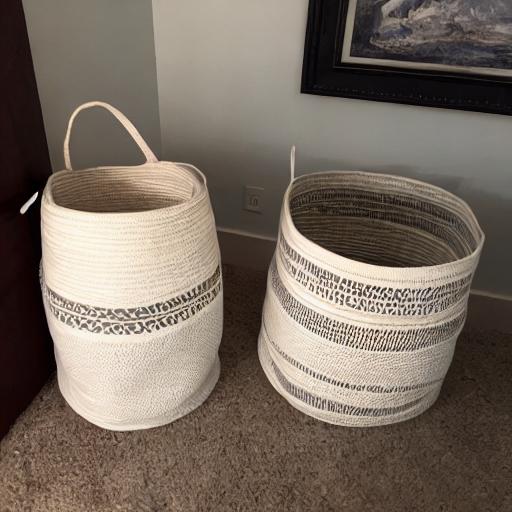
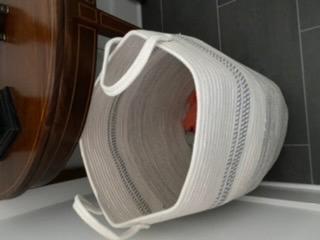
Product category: items_hamper
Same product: no